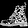
Label: Ankle boot